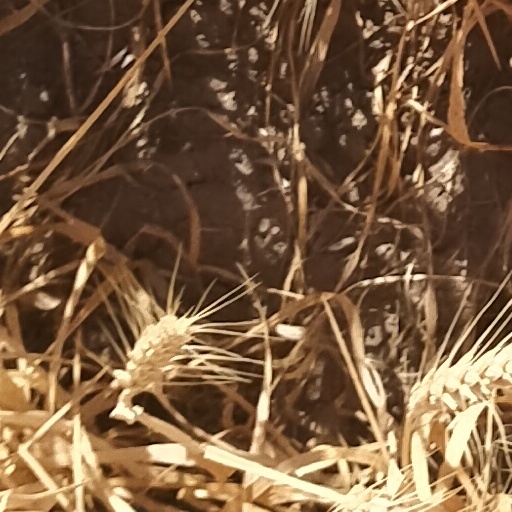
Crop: wheat